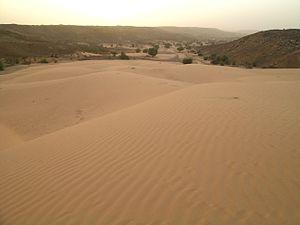
Vallée au nord de Oualata (Hodh Ech Chargui, Mauritanie)
Le Hodh El Charqui, ou Hodh Ech Chargui, est une région administrative de Mauritanie, située dans le sud-est du pays, à la frontière du Mali. Son chef-lieu est Néma.